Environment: real
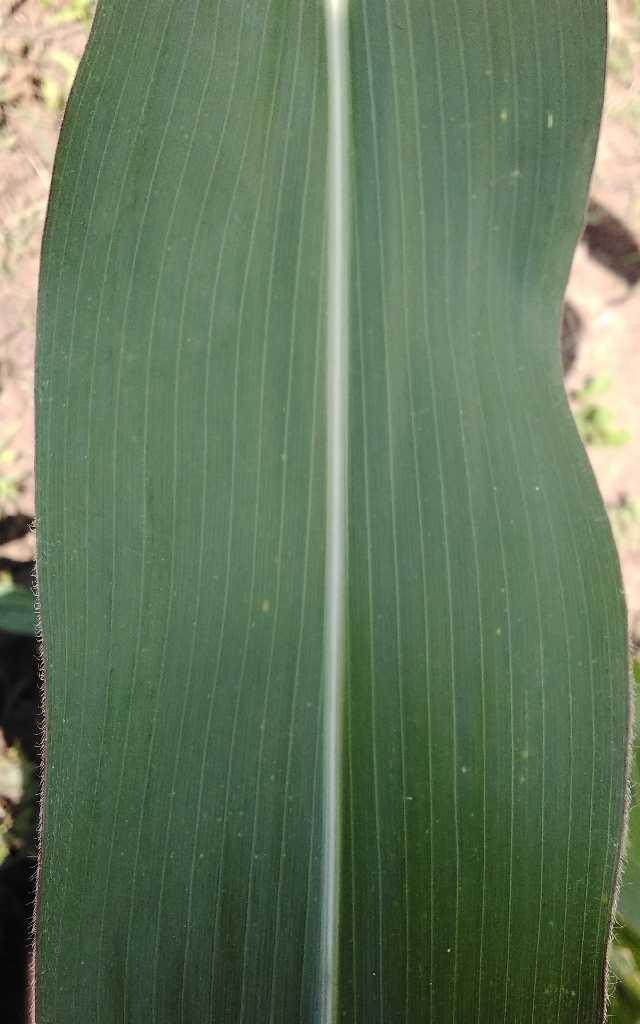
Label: healthy